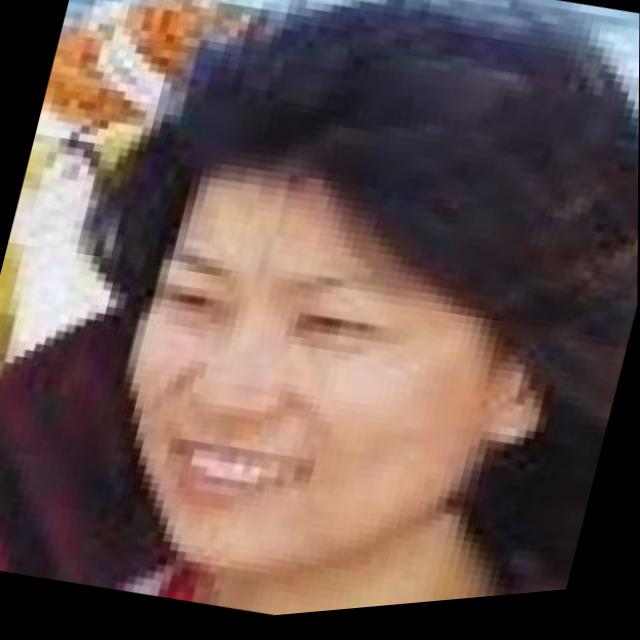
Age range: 21-44